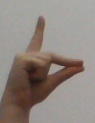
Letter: ta